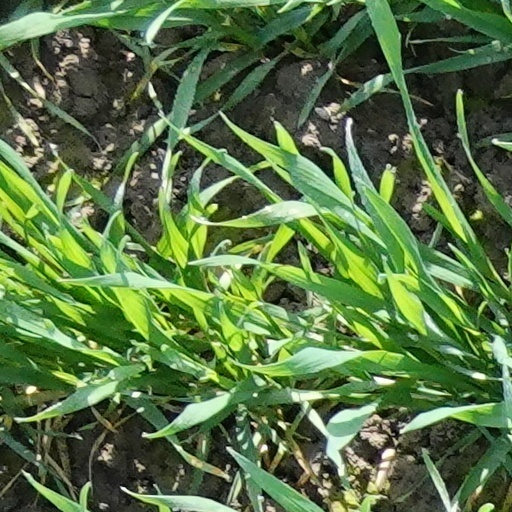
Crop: wheat